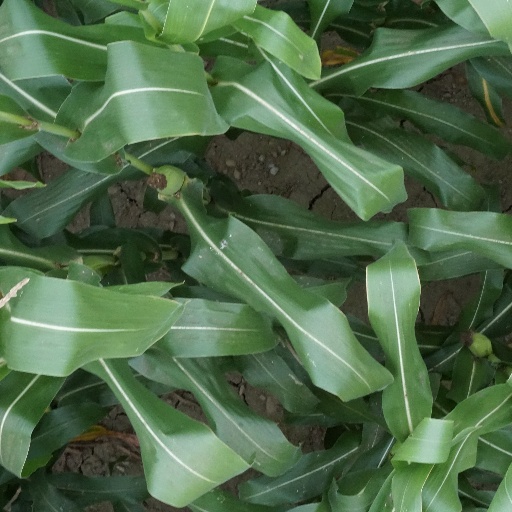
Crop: maize; corn